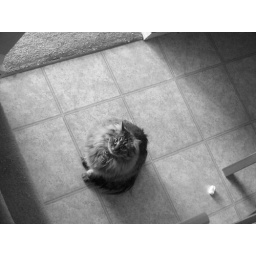
Danya in black and white